Thromboangiitis obliterans

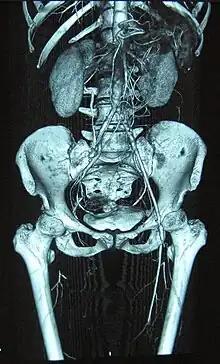
Complete occlusion of the right and stenosis of the left femoral artery as seen in a case of thromboangiitis obliterans

Thromboangiitis obliterans, also known as Buerger disease (English) or Winiwarter-Buerger disease, is a recurring progressive inflammation and thrombosis (clotting) of small and medium arteries and veins of the hands and feet. It is strongly associated with use of tobacco products, primarily from smoking, but is also associated with smokeless tobacco.